Eduardo Saragó

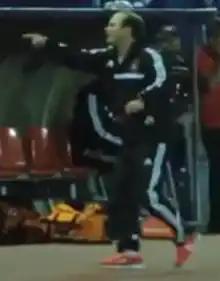
Saragó managing Caracas in 2014

Eduardo José Saragó Carbón (born 11 January 1982) is a Venezuelan football manager and former player. He is the current manager of Academia Puerto Cabello.